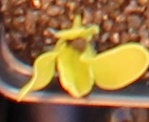
Label: Sugar beet